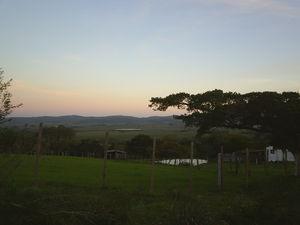
Morro Redondo est une ville brésilienne du Sud-Est de l'État du Rio Grande do Sul, faisant partie de la microrégion de Pelotas et située à 285 km au sud-ouest de Porto Alegre, capitale de l'État. Elle se situe à une latitude de 31° 35′ 32″ sud et à une longitude de 52° 37′ 34″ ouest, à 245 m d'altitude. Sa population était estimée à 6 199 en 2007, pour une superficie de 245 km². L'accès s'y fait par la BR-392/471 et la RS-802.